Tharsis quadrangle

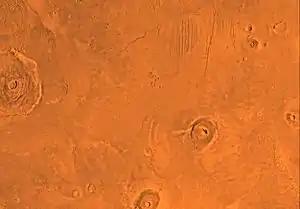
Image of the Tharsis Quadrangle (MC-9). The region contains the Olympus Mons, Ascraeus Mons and Pavonis Mons, three of the four largest shield volanoes on Mars. The north-central part contains Ceraunius Fossae.

The Tharsis quadrangle is one of a series of 30 quadrangle maps of Mars used by the United States Geological Survey (USGS) Astrogeology Research Program. The Tharsis quadrangle is also referred to as MC-9 (Mars Chart-9).